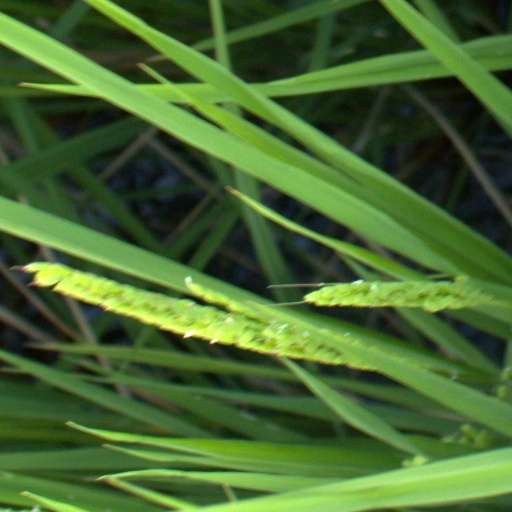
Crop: rice